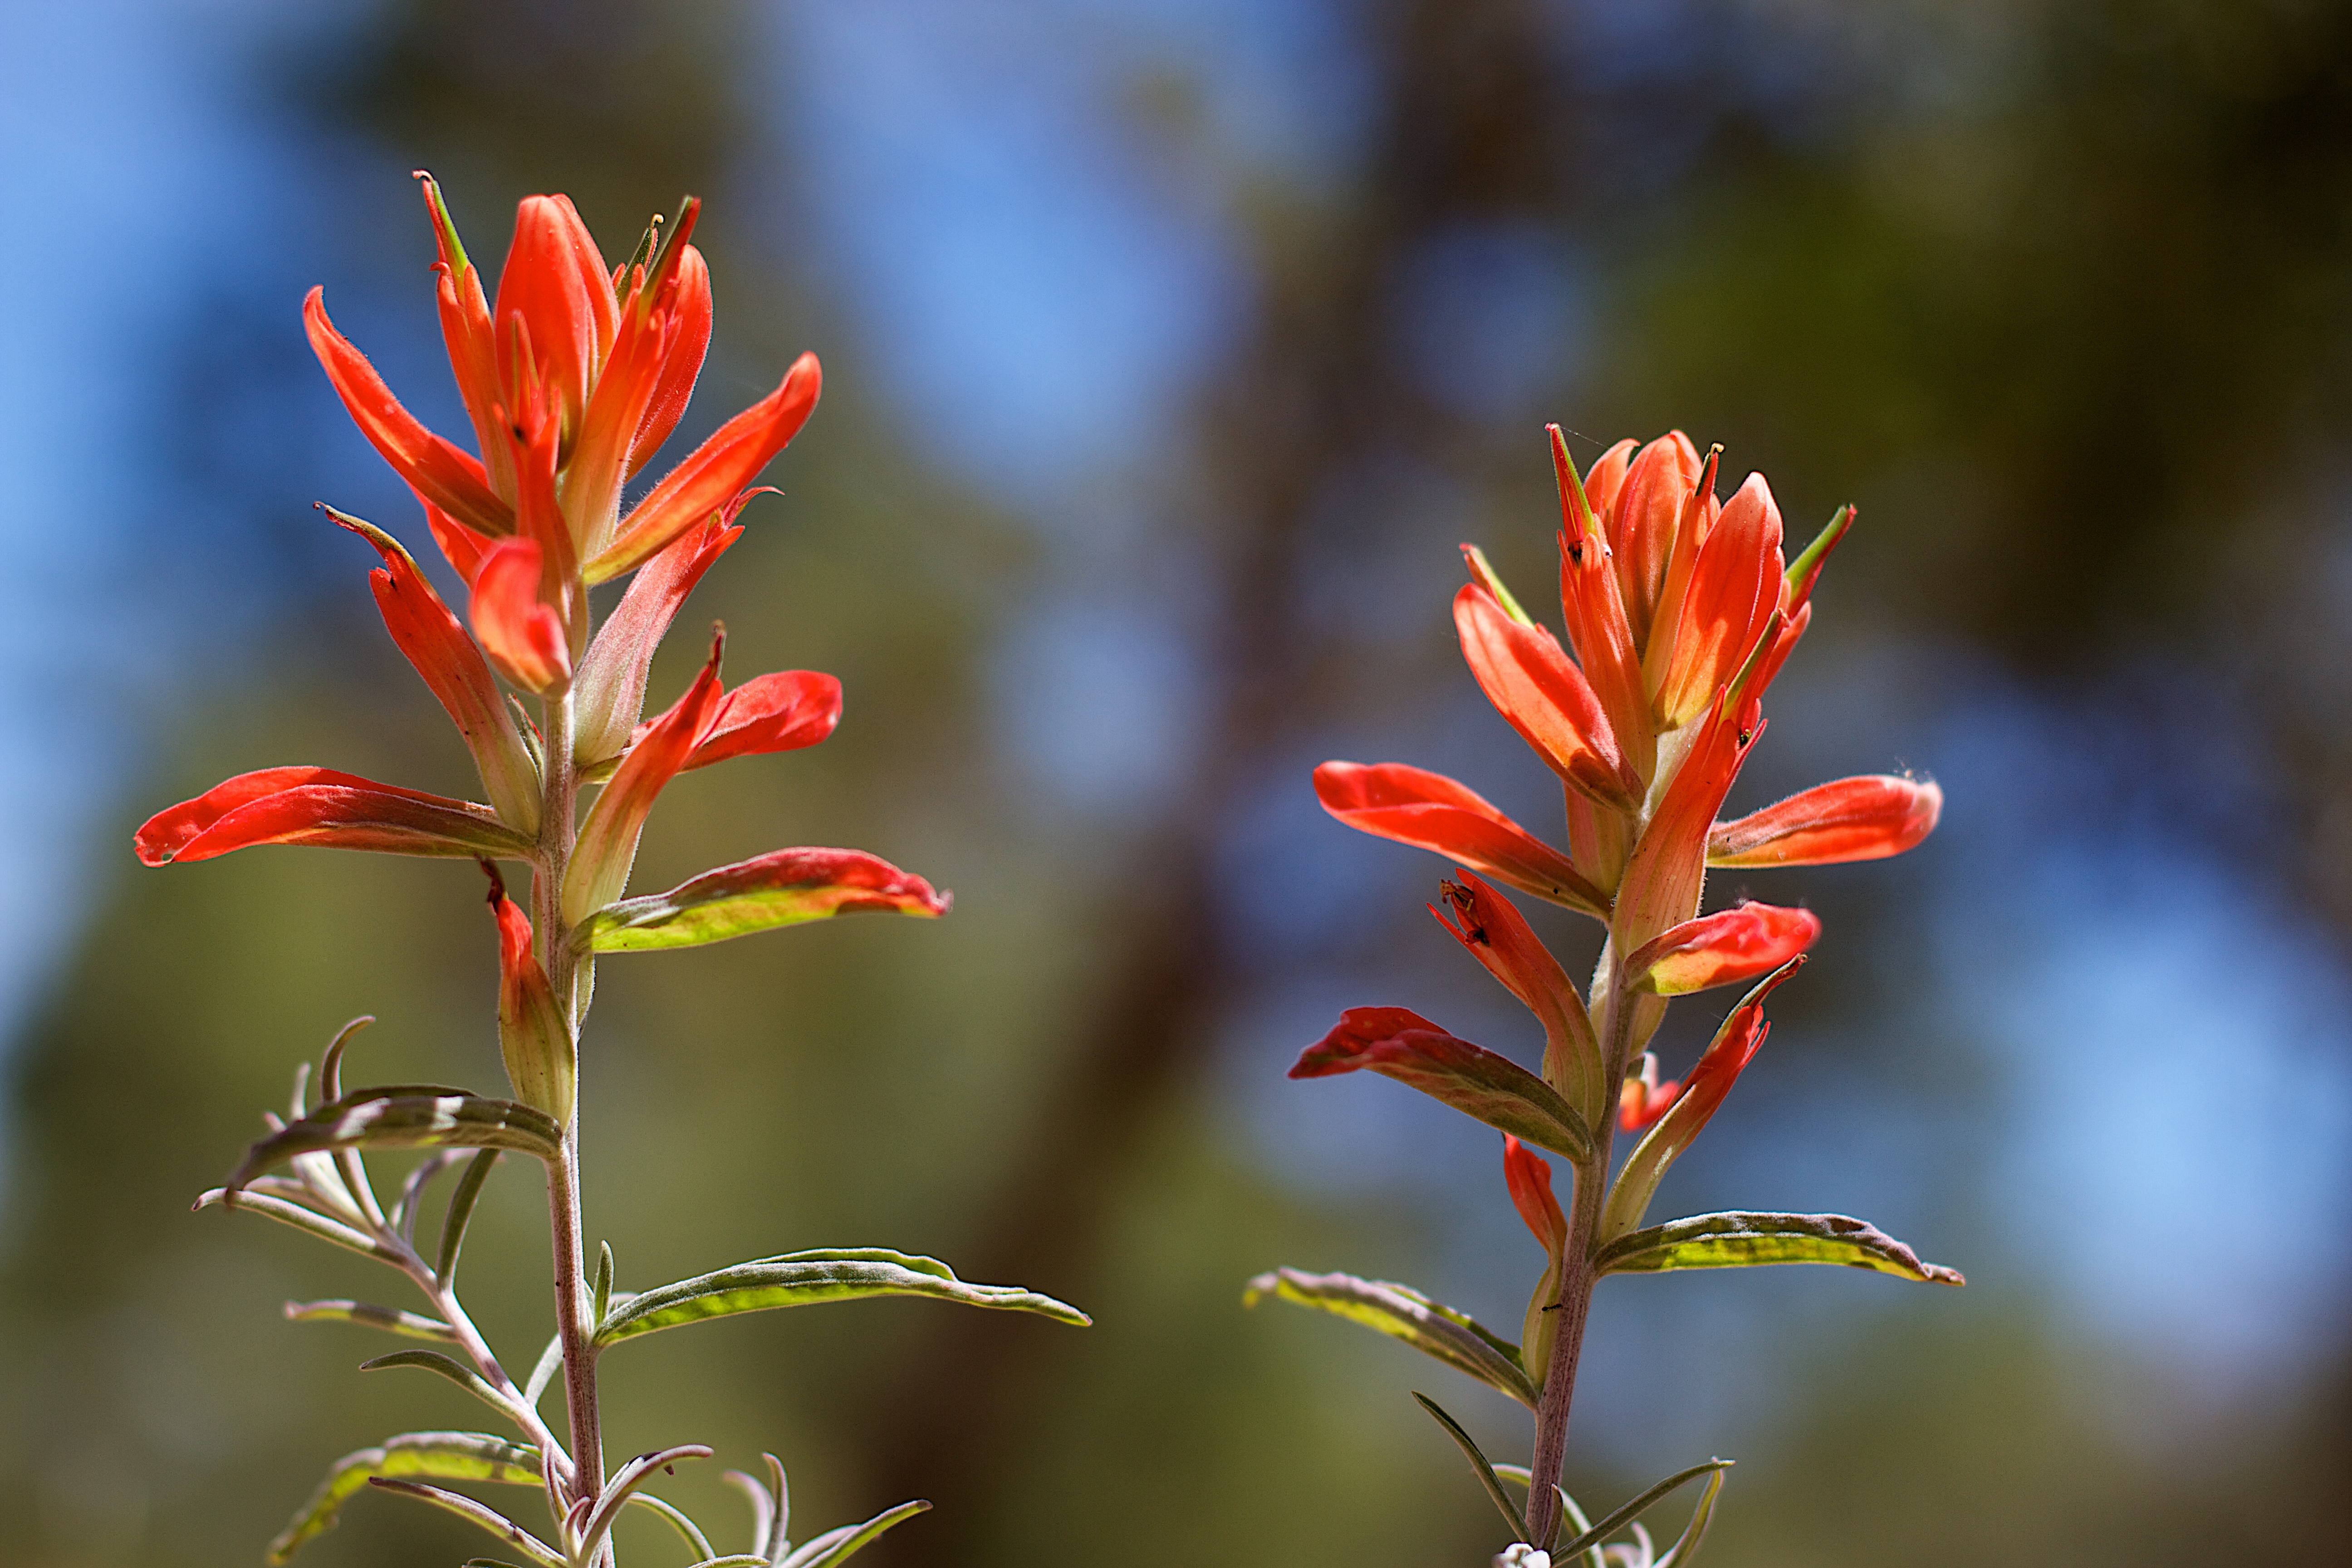
nature, branch, blossom, plant, prairie, leaf, flower, red, herb, autumn, botany, flora, wildflower, close up, shrub, macro photography, flowering plant, grass family, plant stem, land plant, castilleja